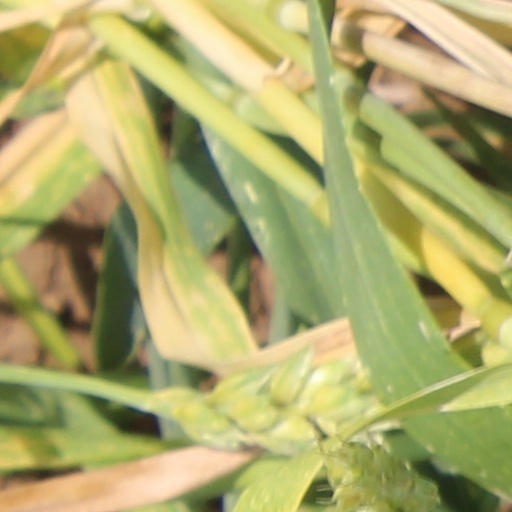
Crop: wheat